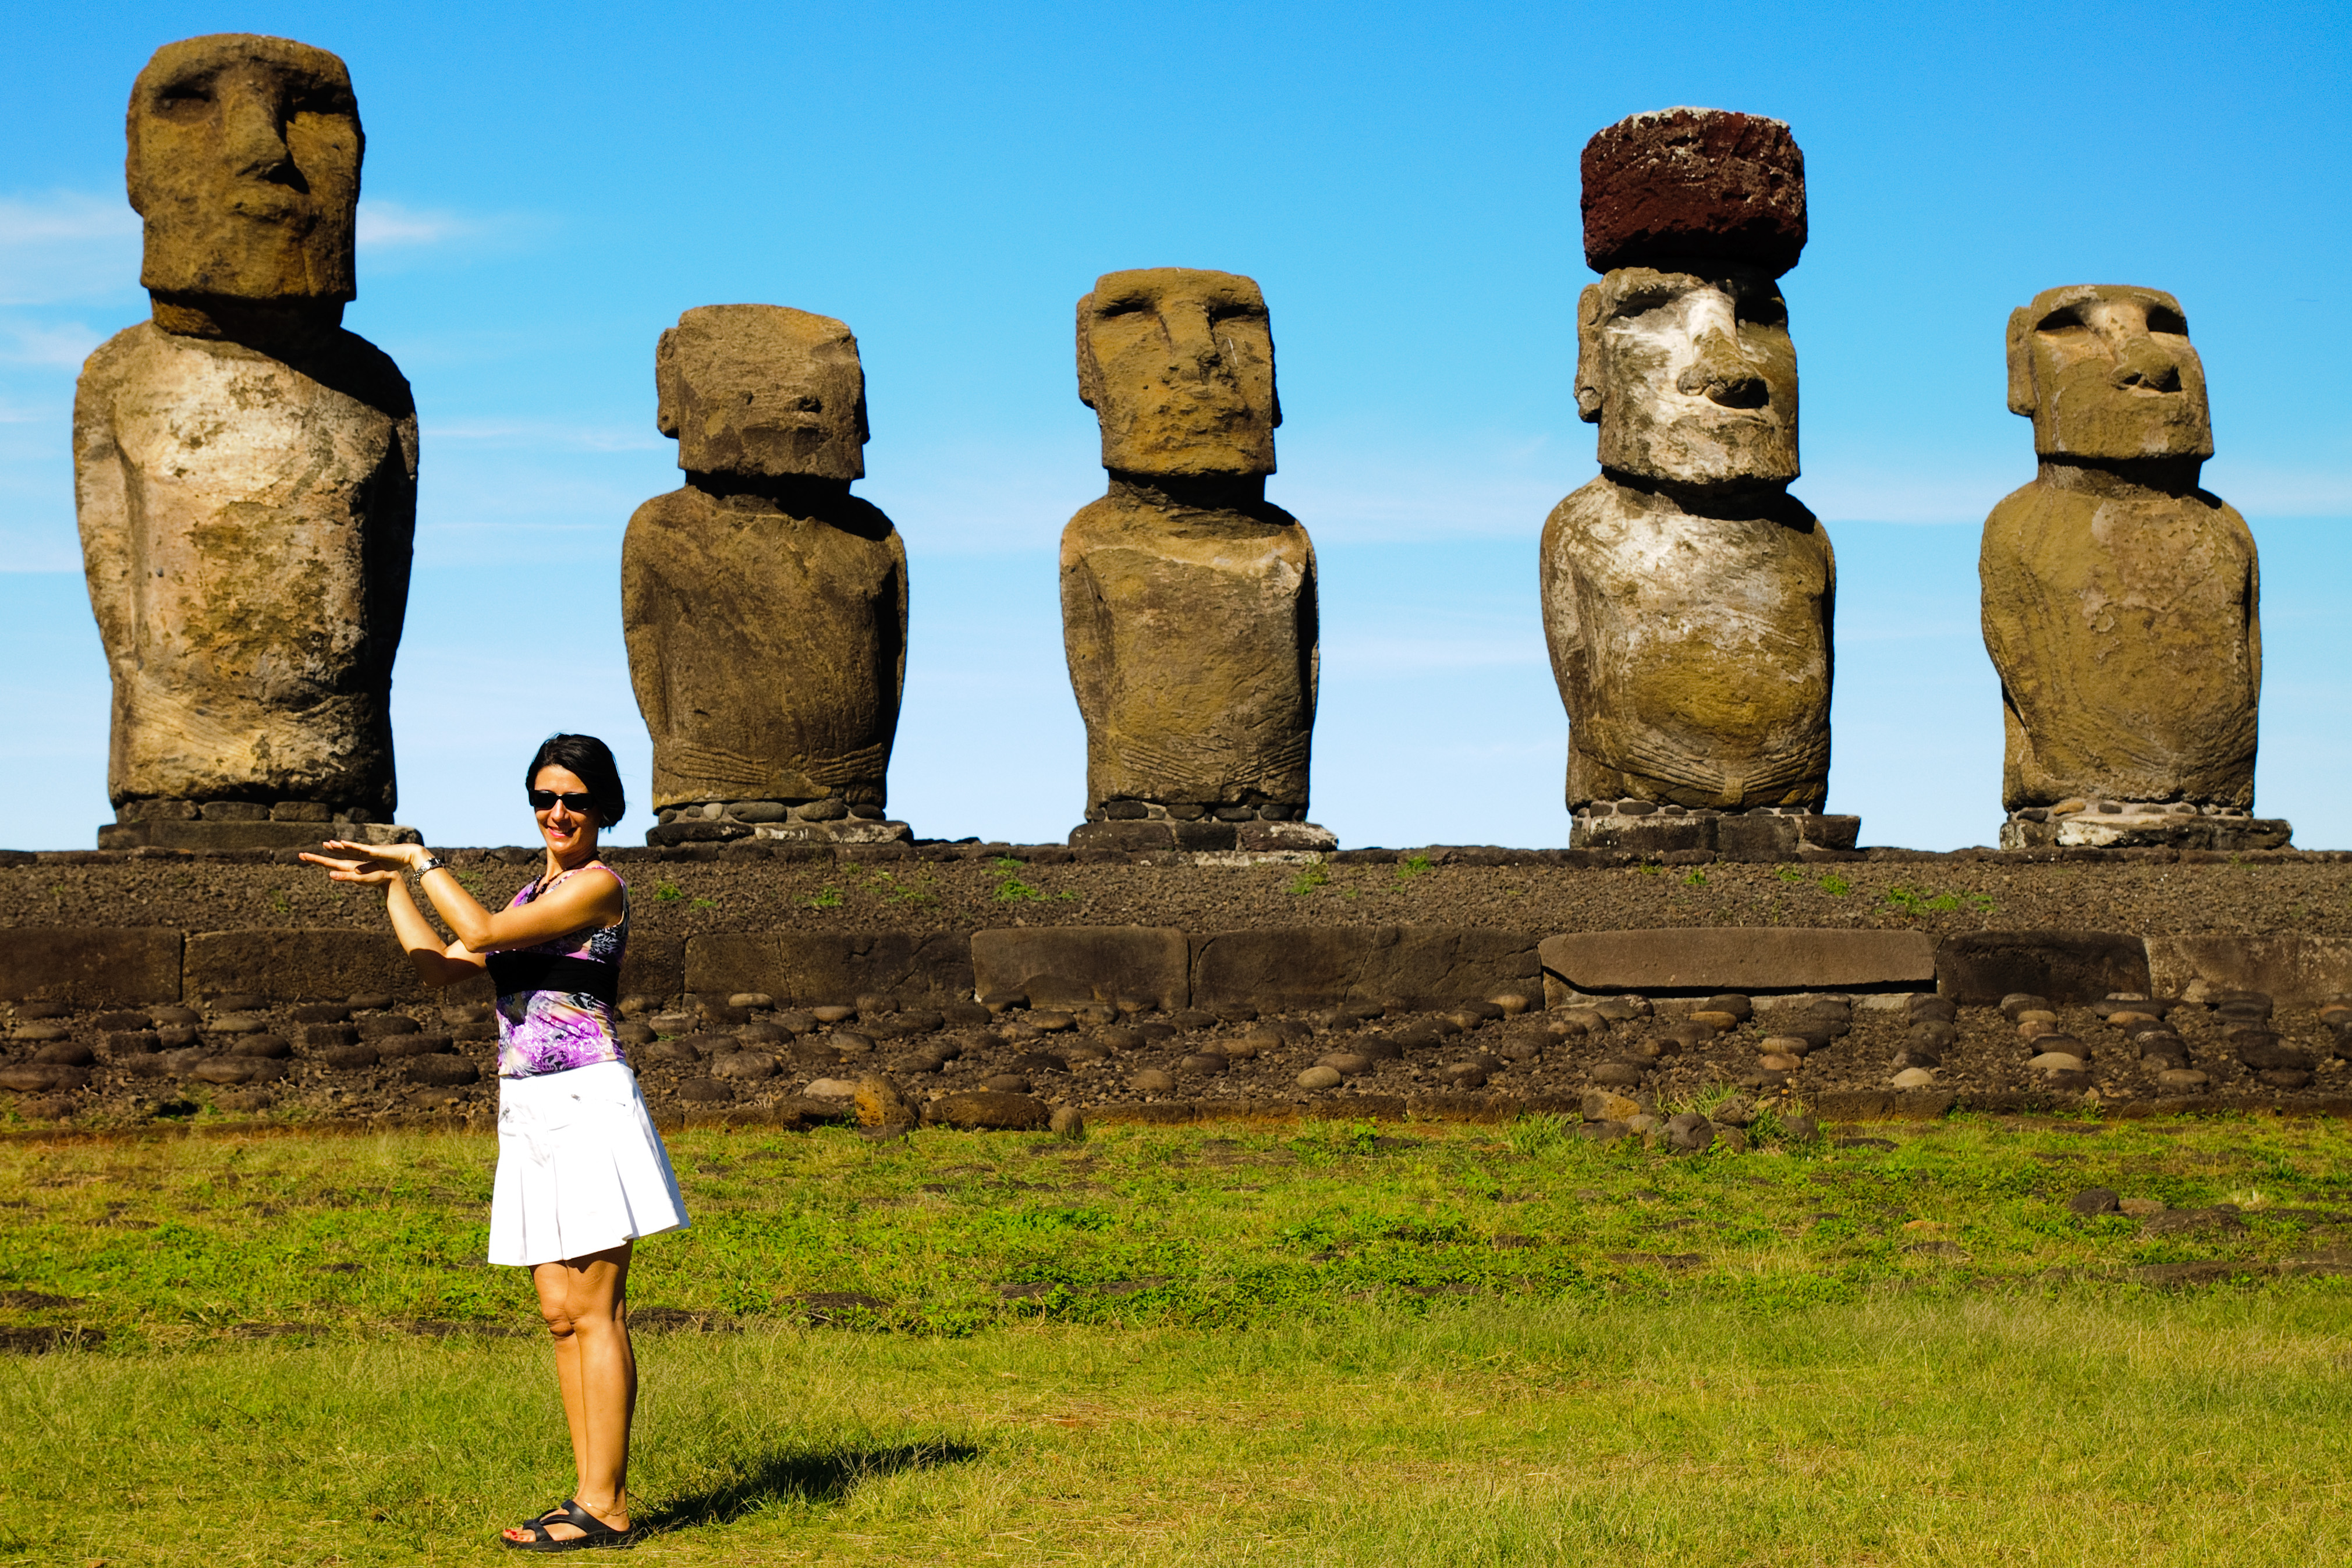
rock, monument, statue, nikon, chile, sculpture, art, temple, d300, easterisland, rapanui, isoladipasqua, archaeological site, gautama buddha, ancient history